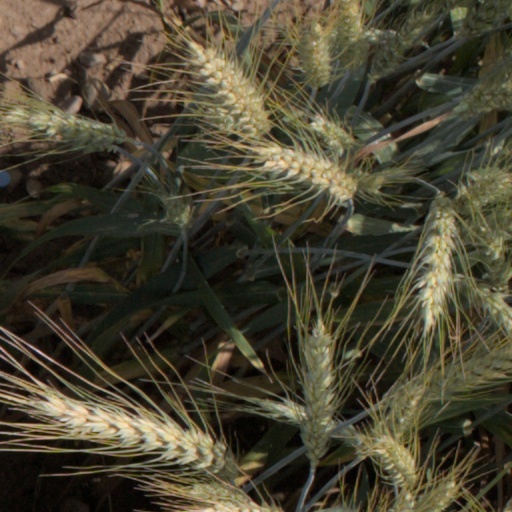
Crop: wheat